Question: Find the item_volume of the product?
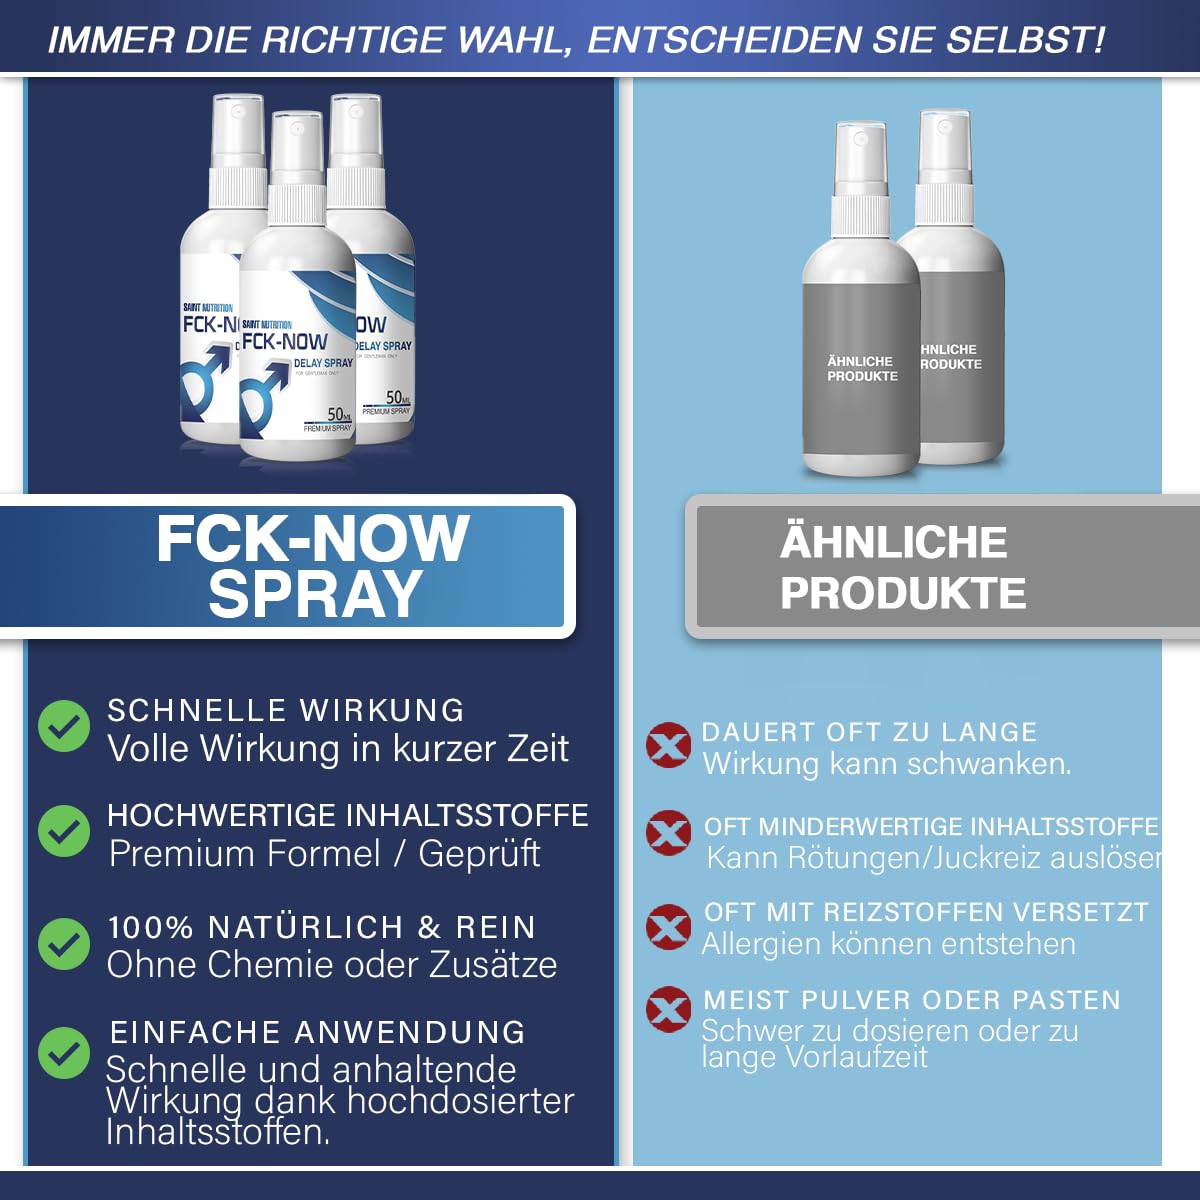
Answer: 50.0 millilitre